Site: brandenburg
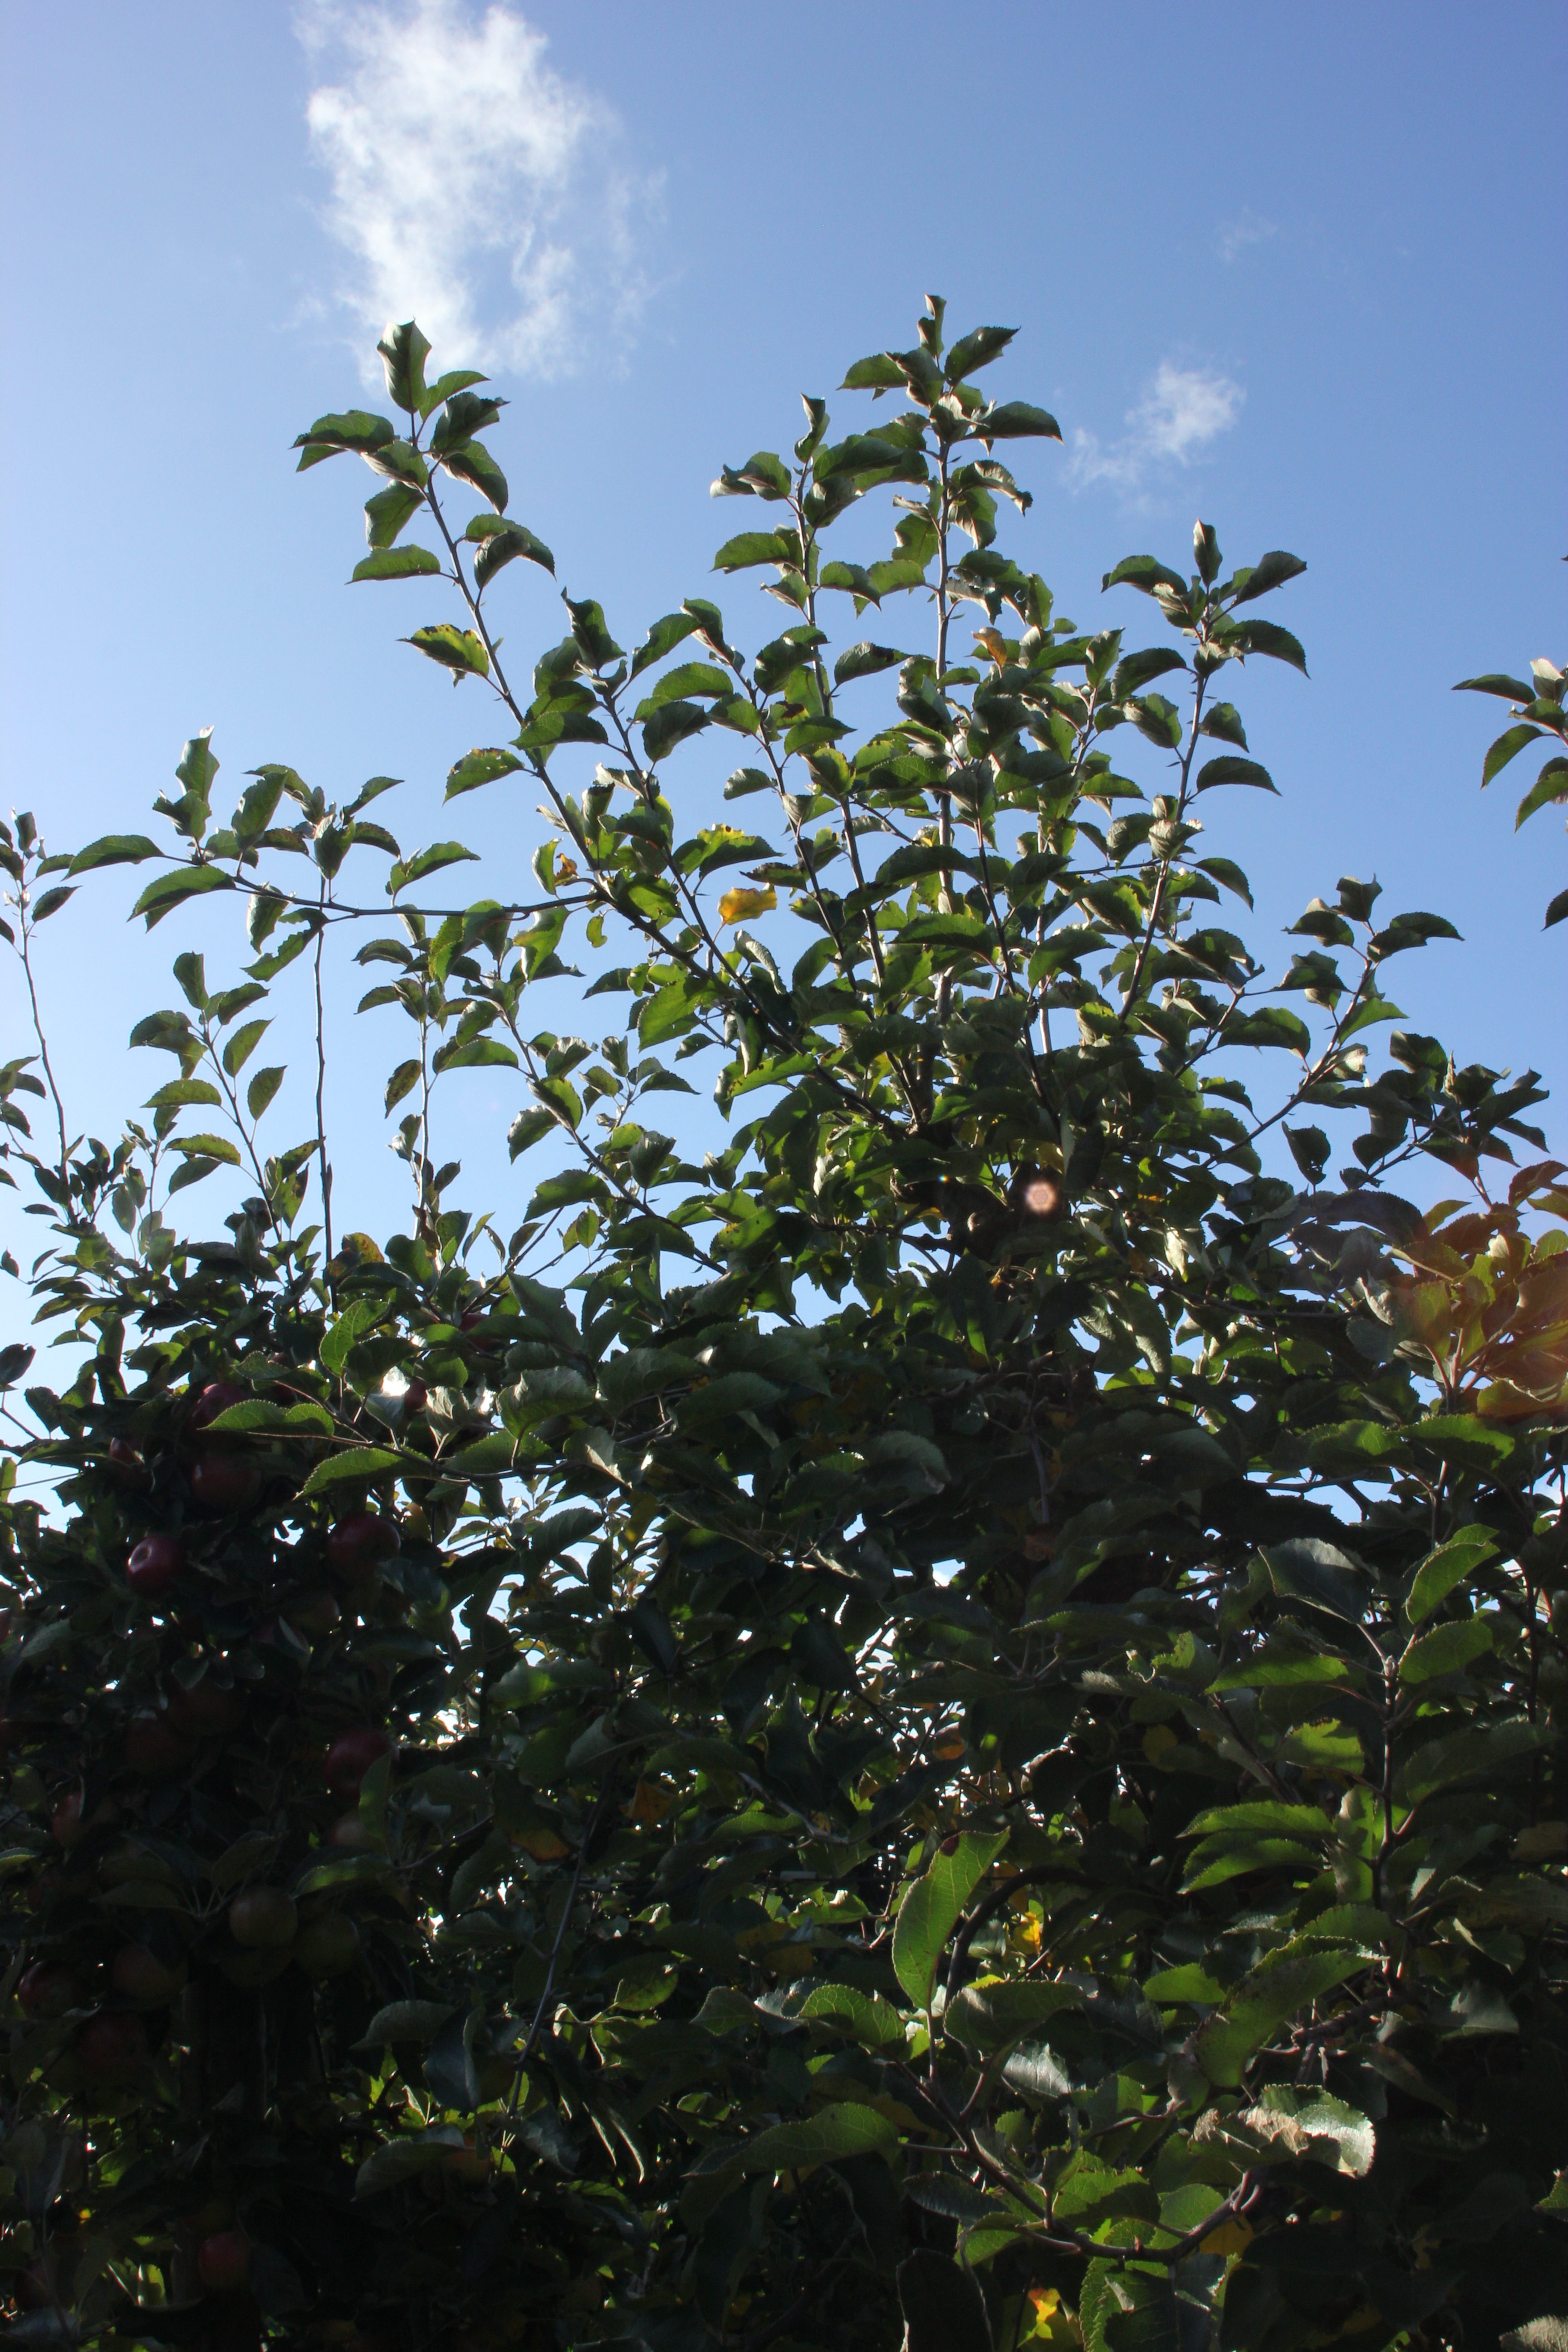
Growth stage (BBCH 91): Senescence, beginning of dormancy